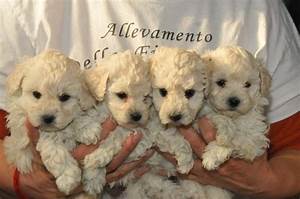
Label: dog